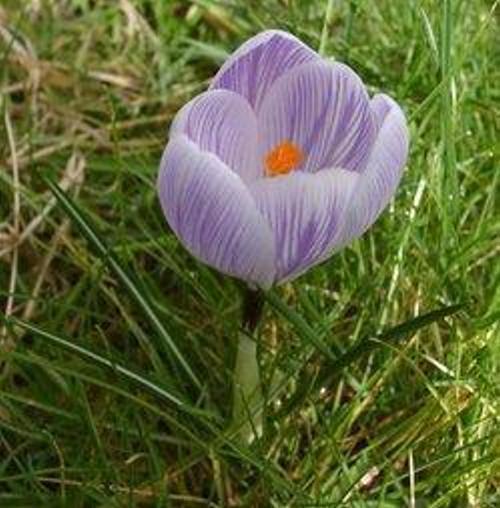
Label: spring crocus